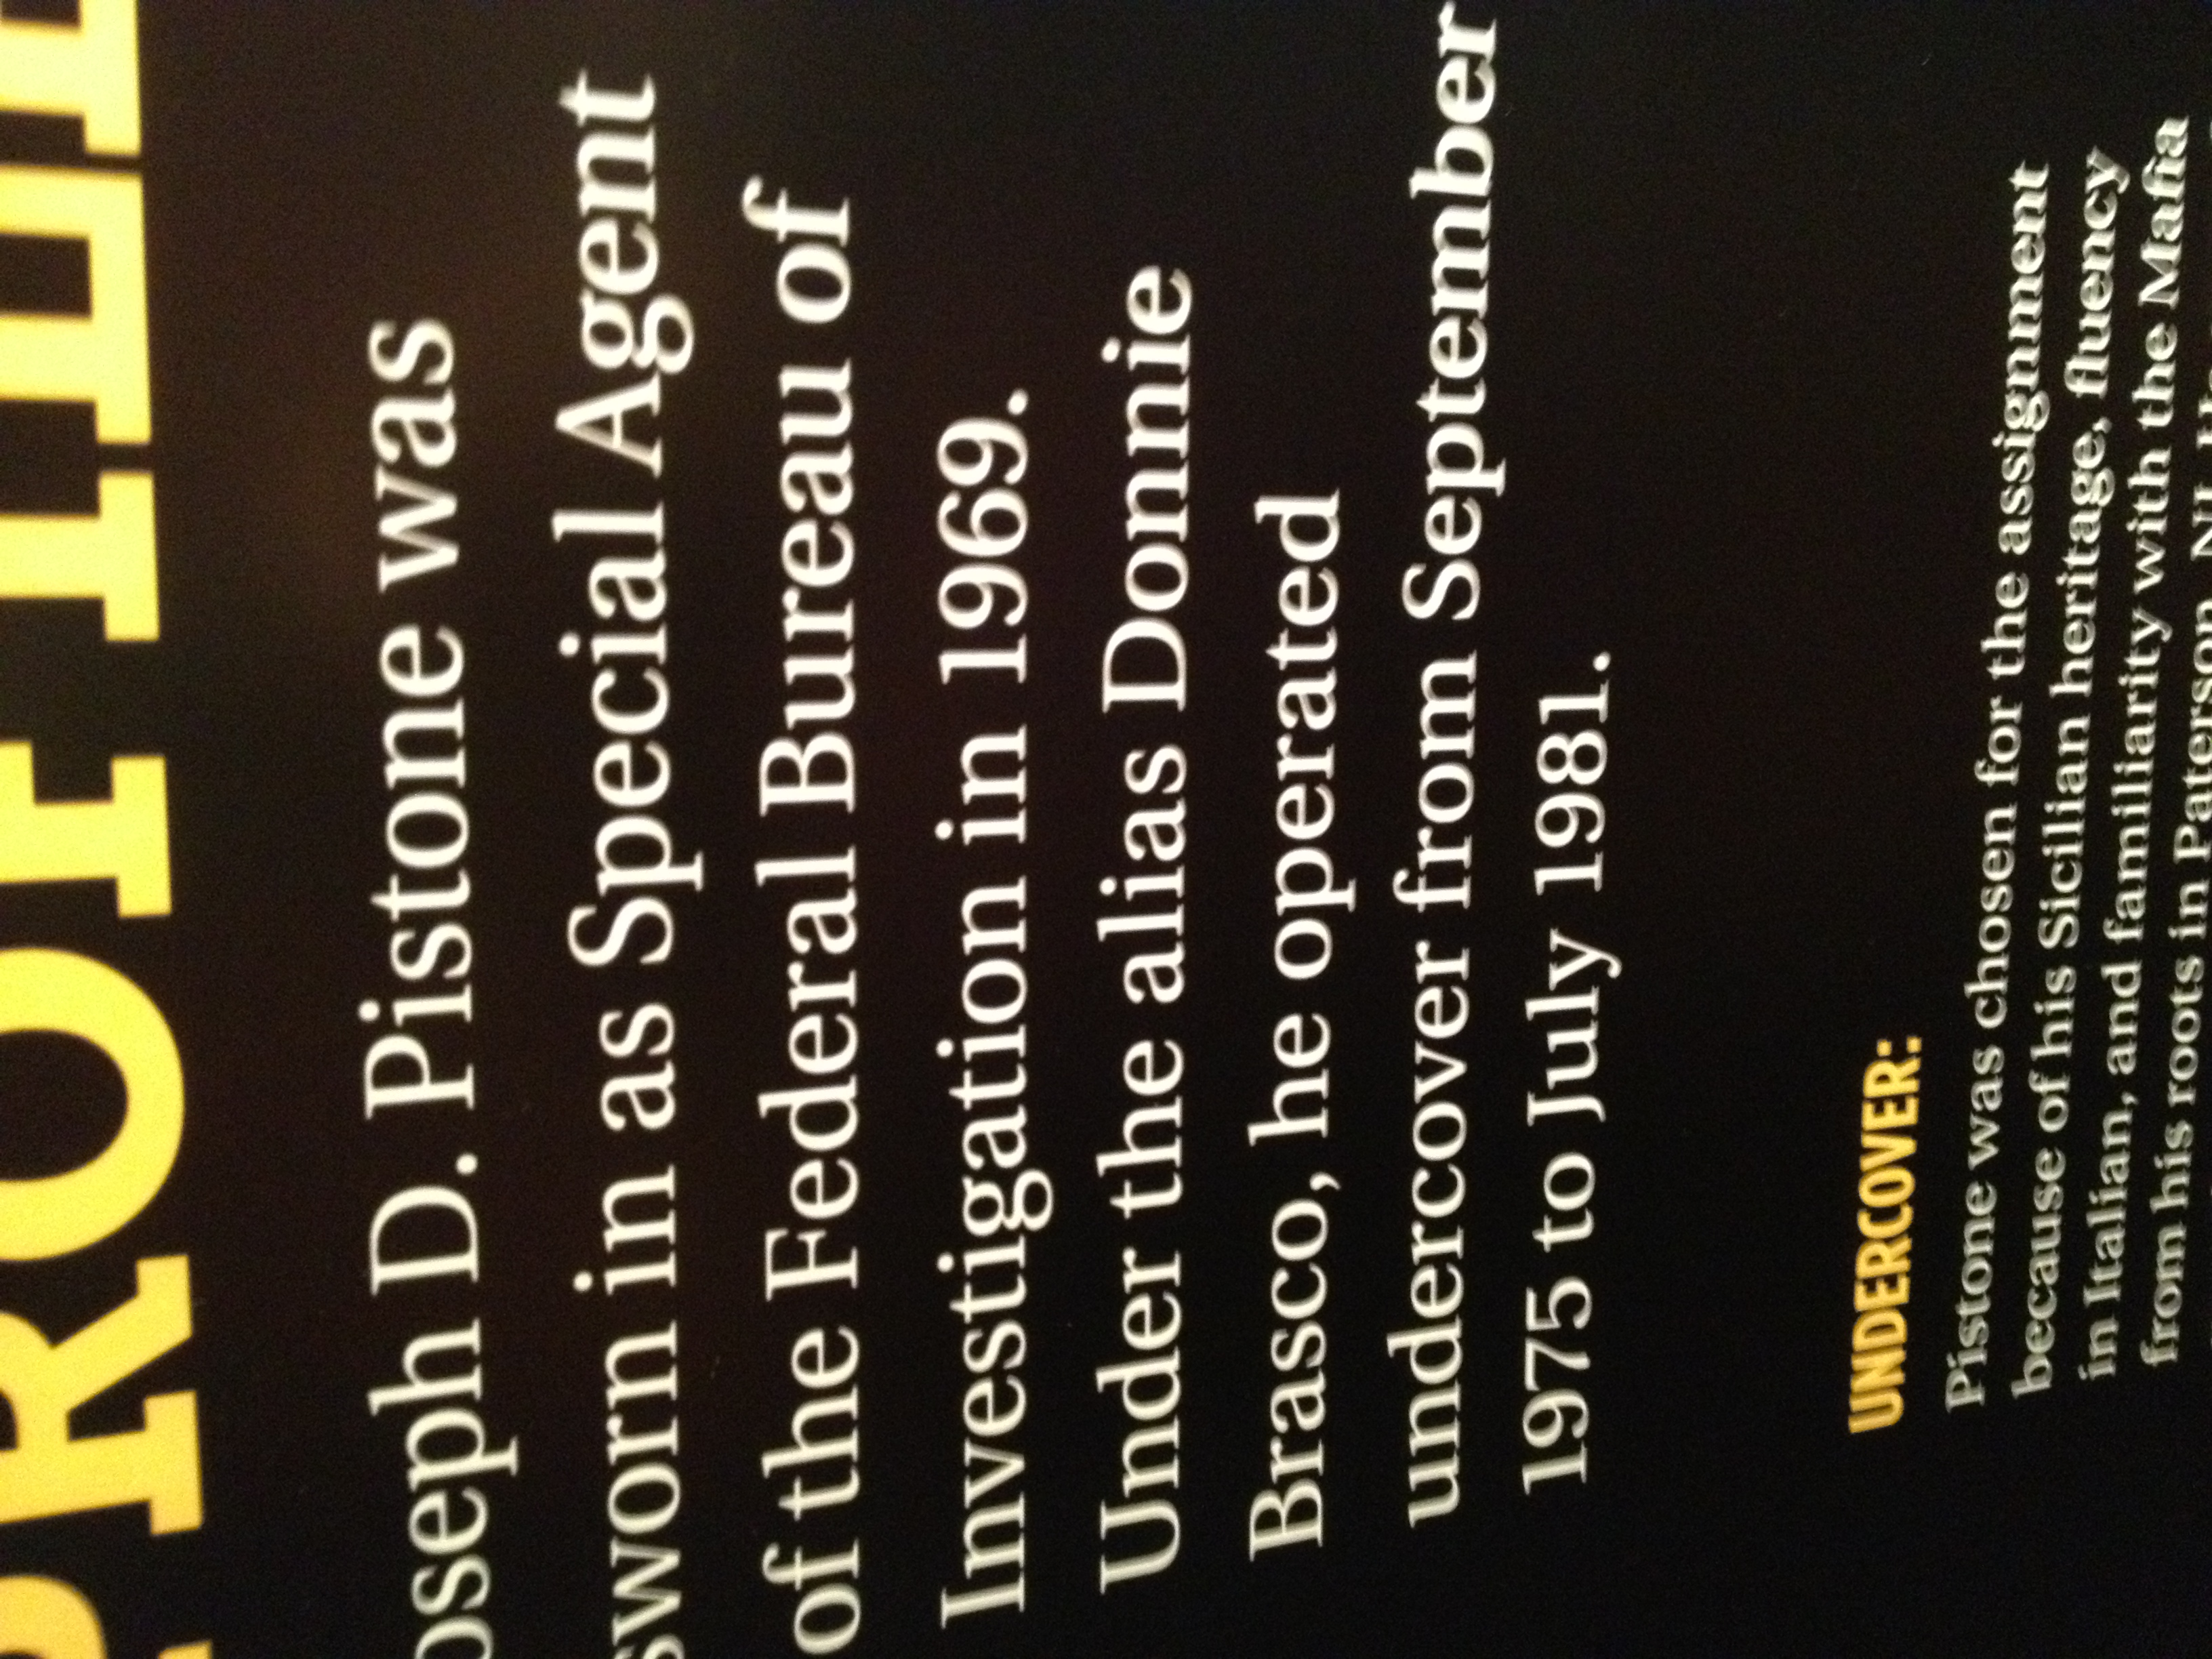
advertising, brand, font, text, presentation